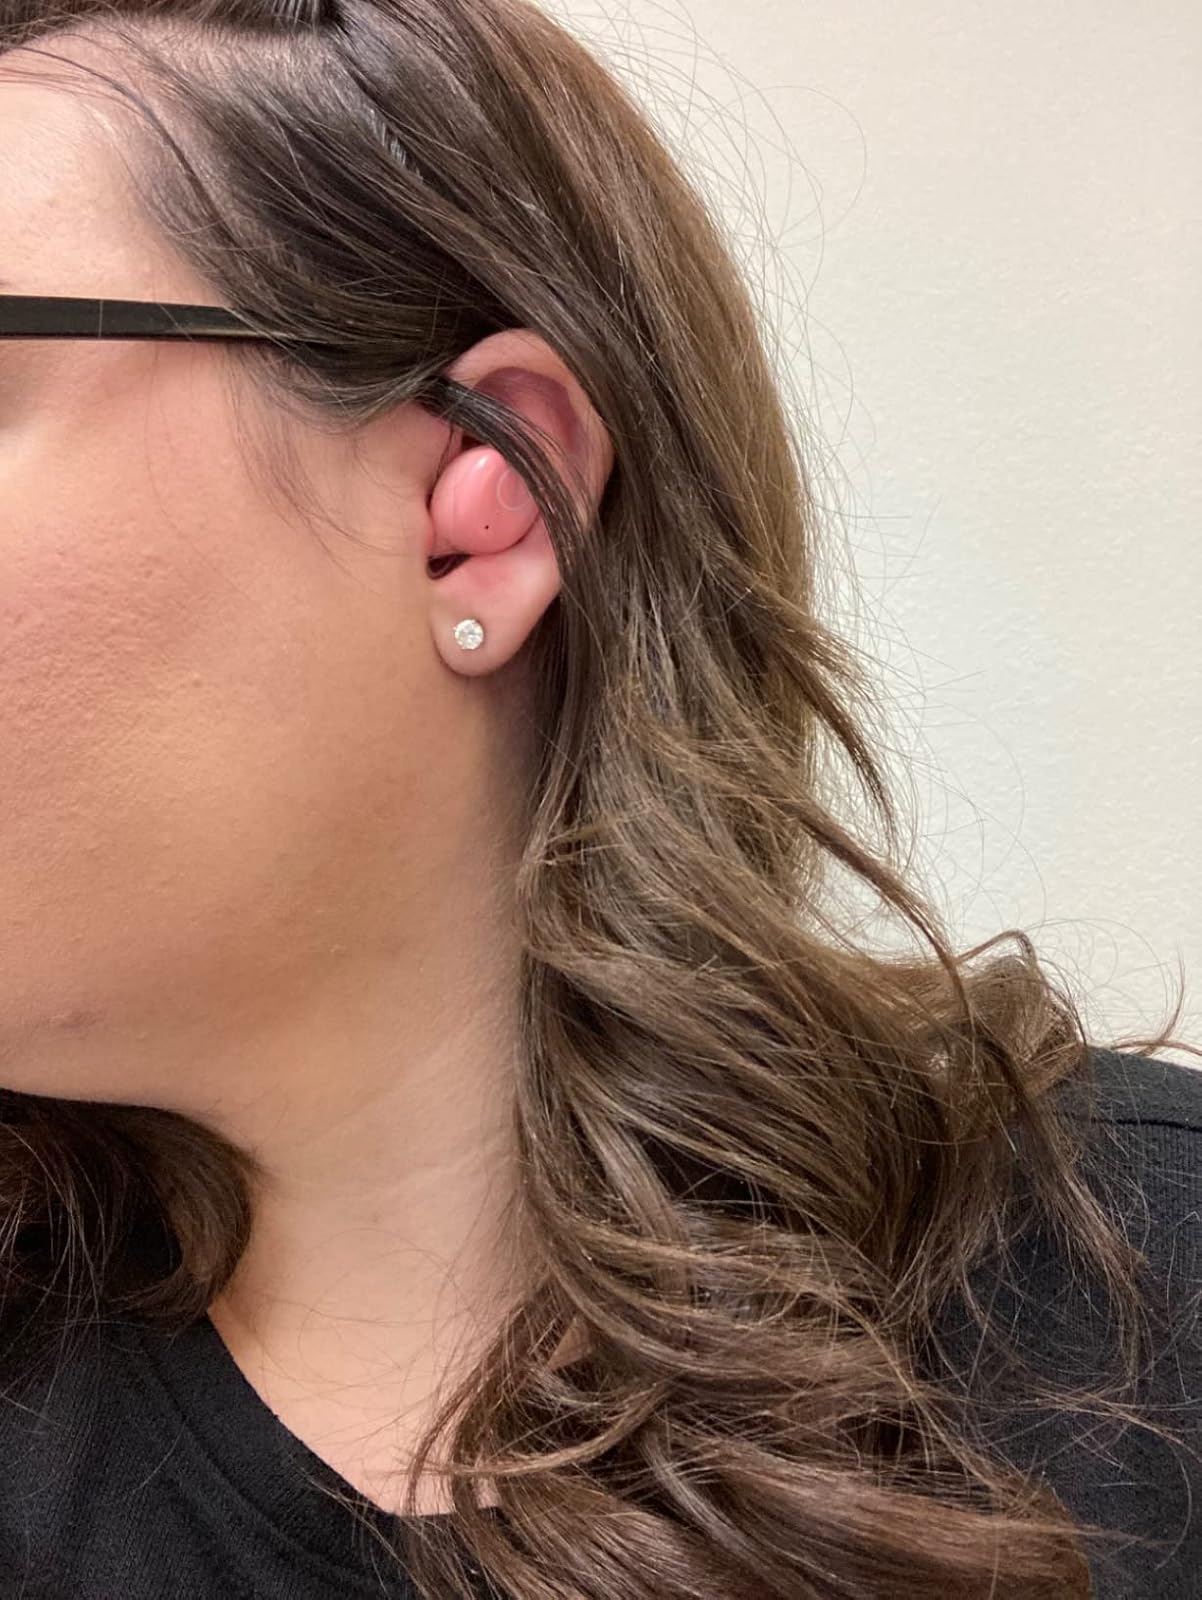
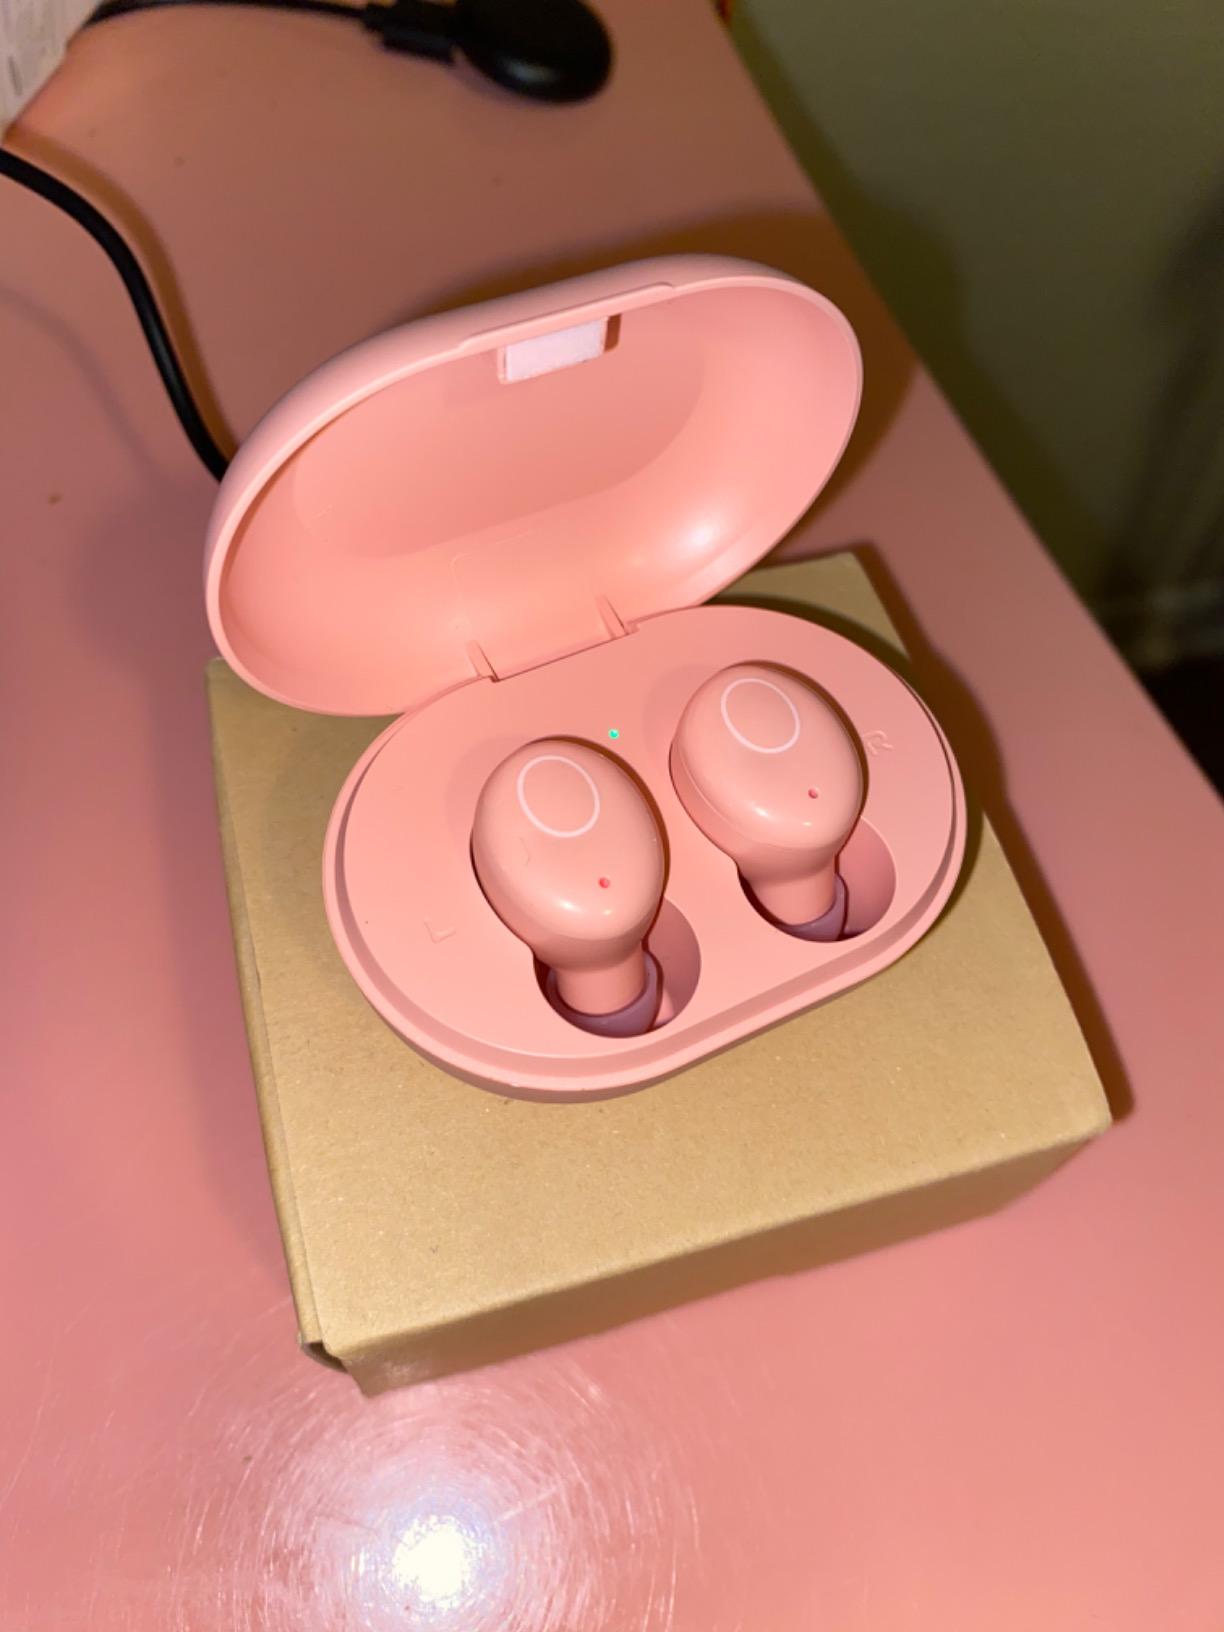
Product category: earbuds
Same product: yes